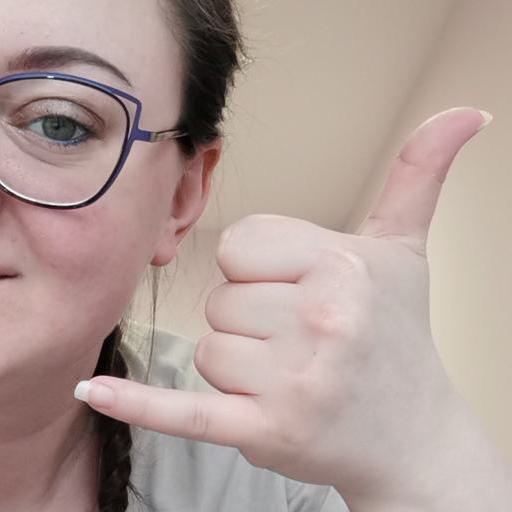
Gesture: call